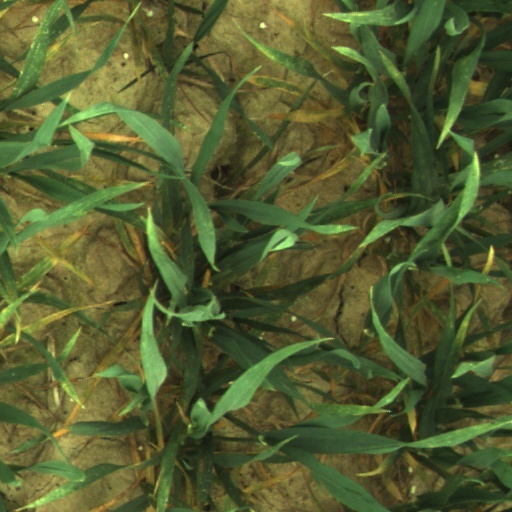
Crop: wheat